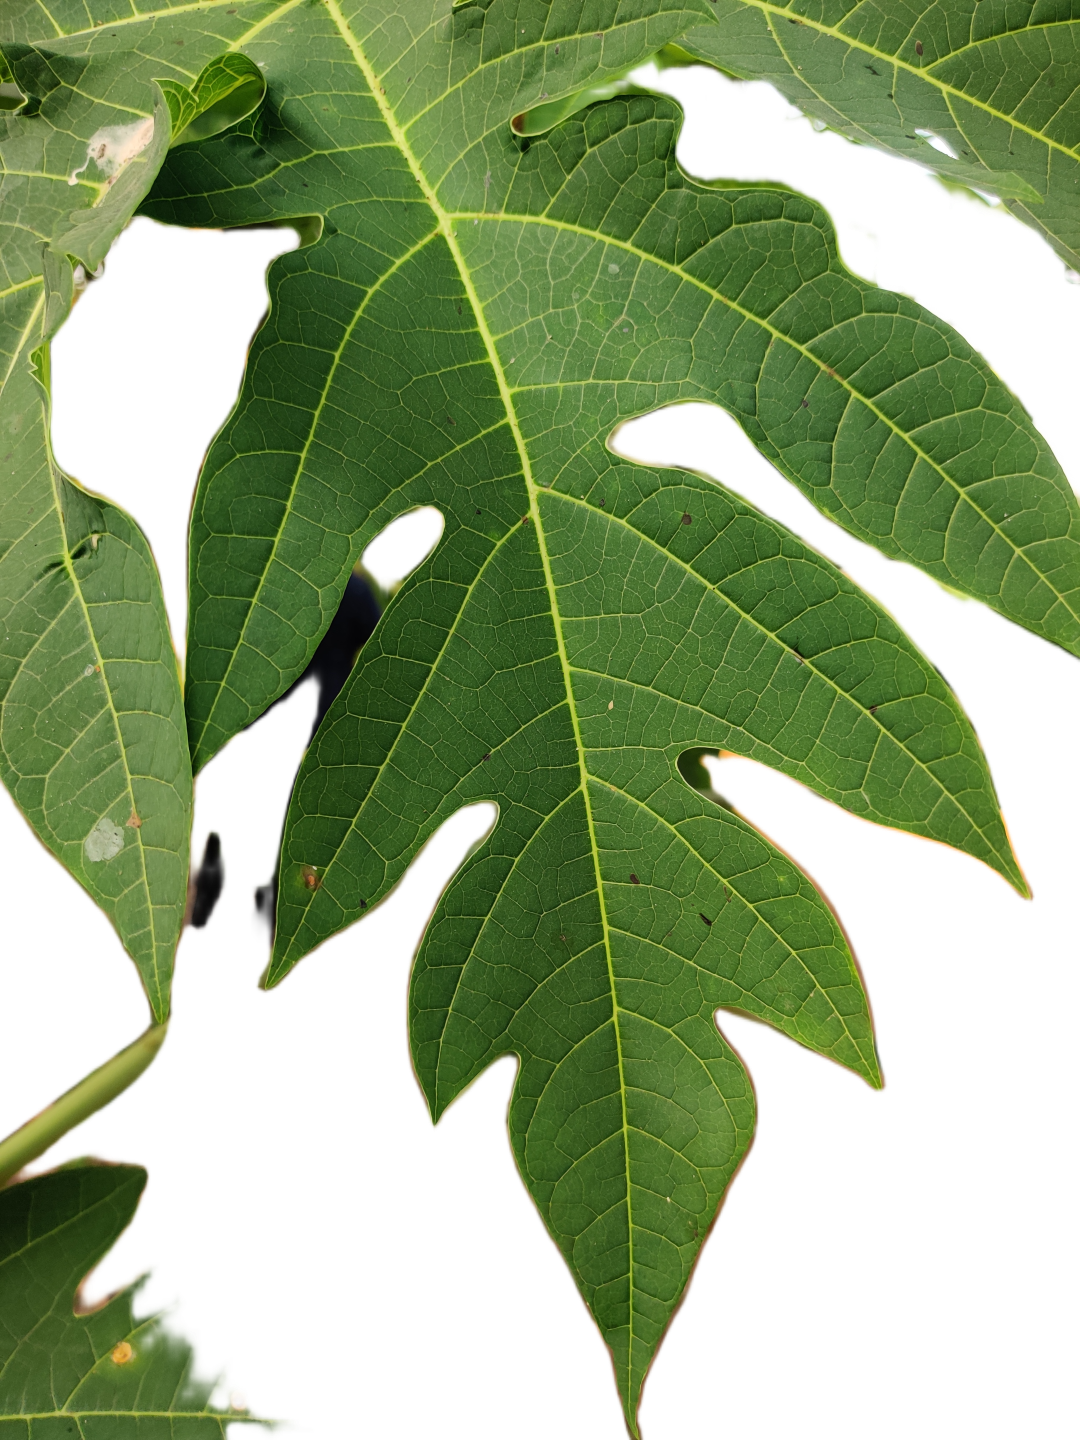
Crop: Papaya
Label: Healthy_leaf